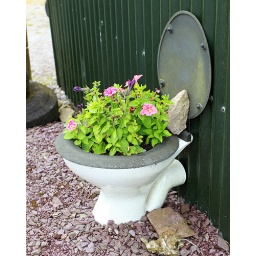
A novel flower holder spotted in East Cork.